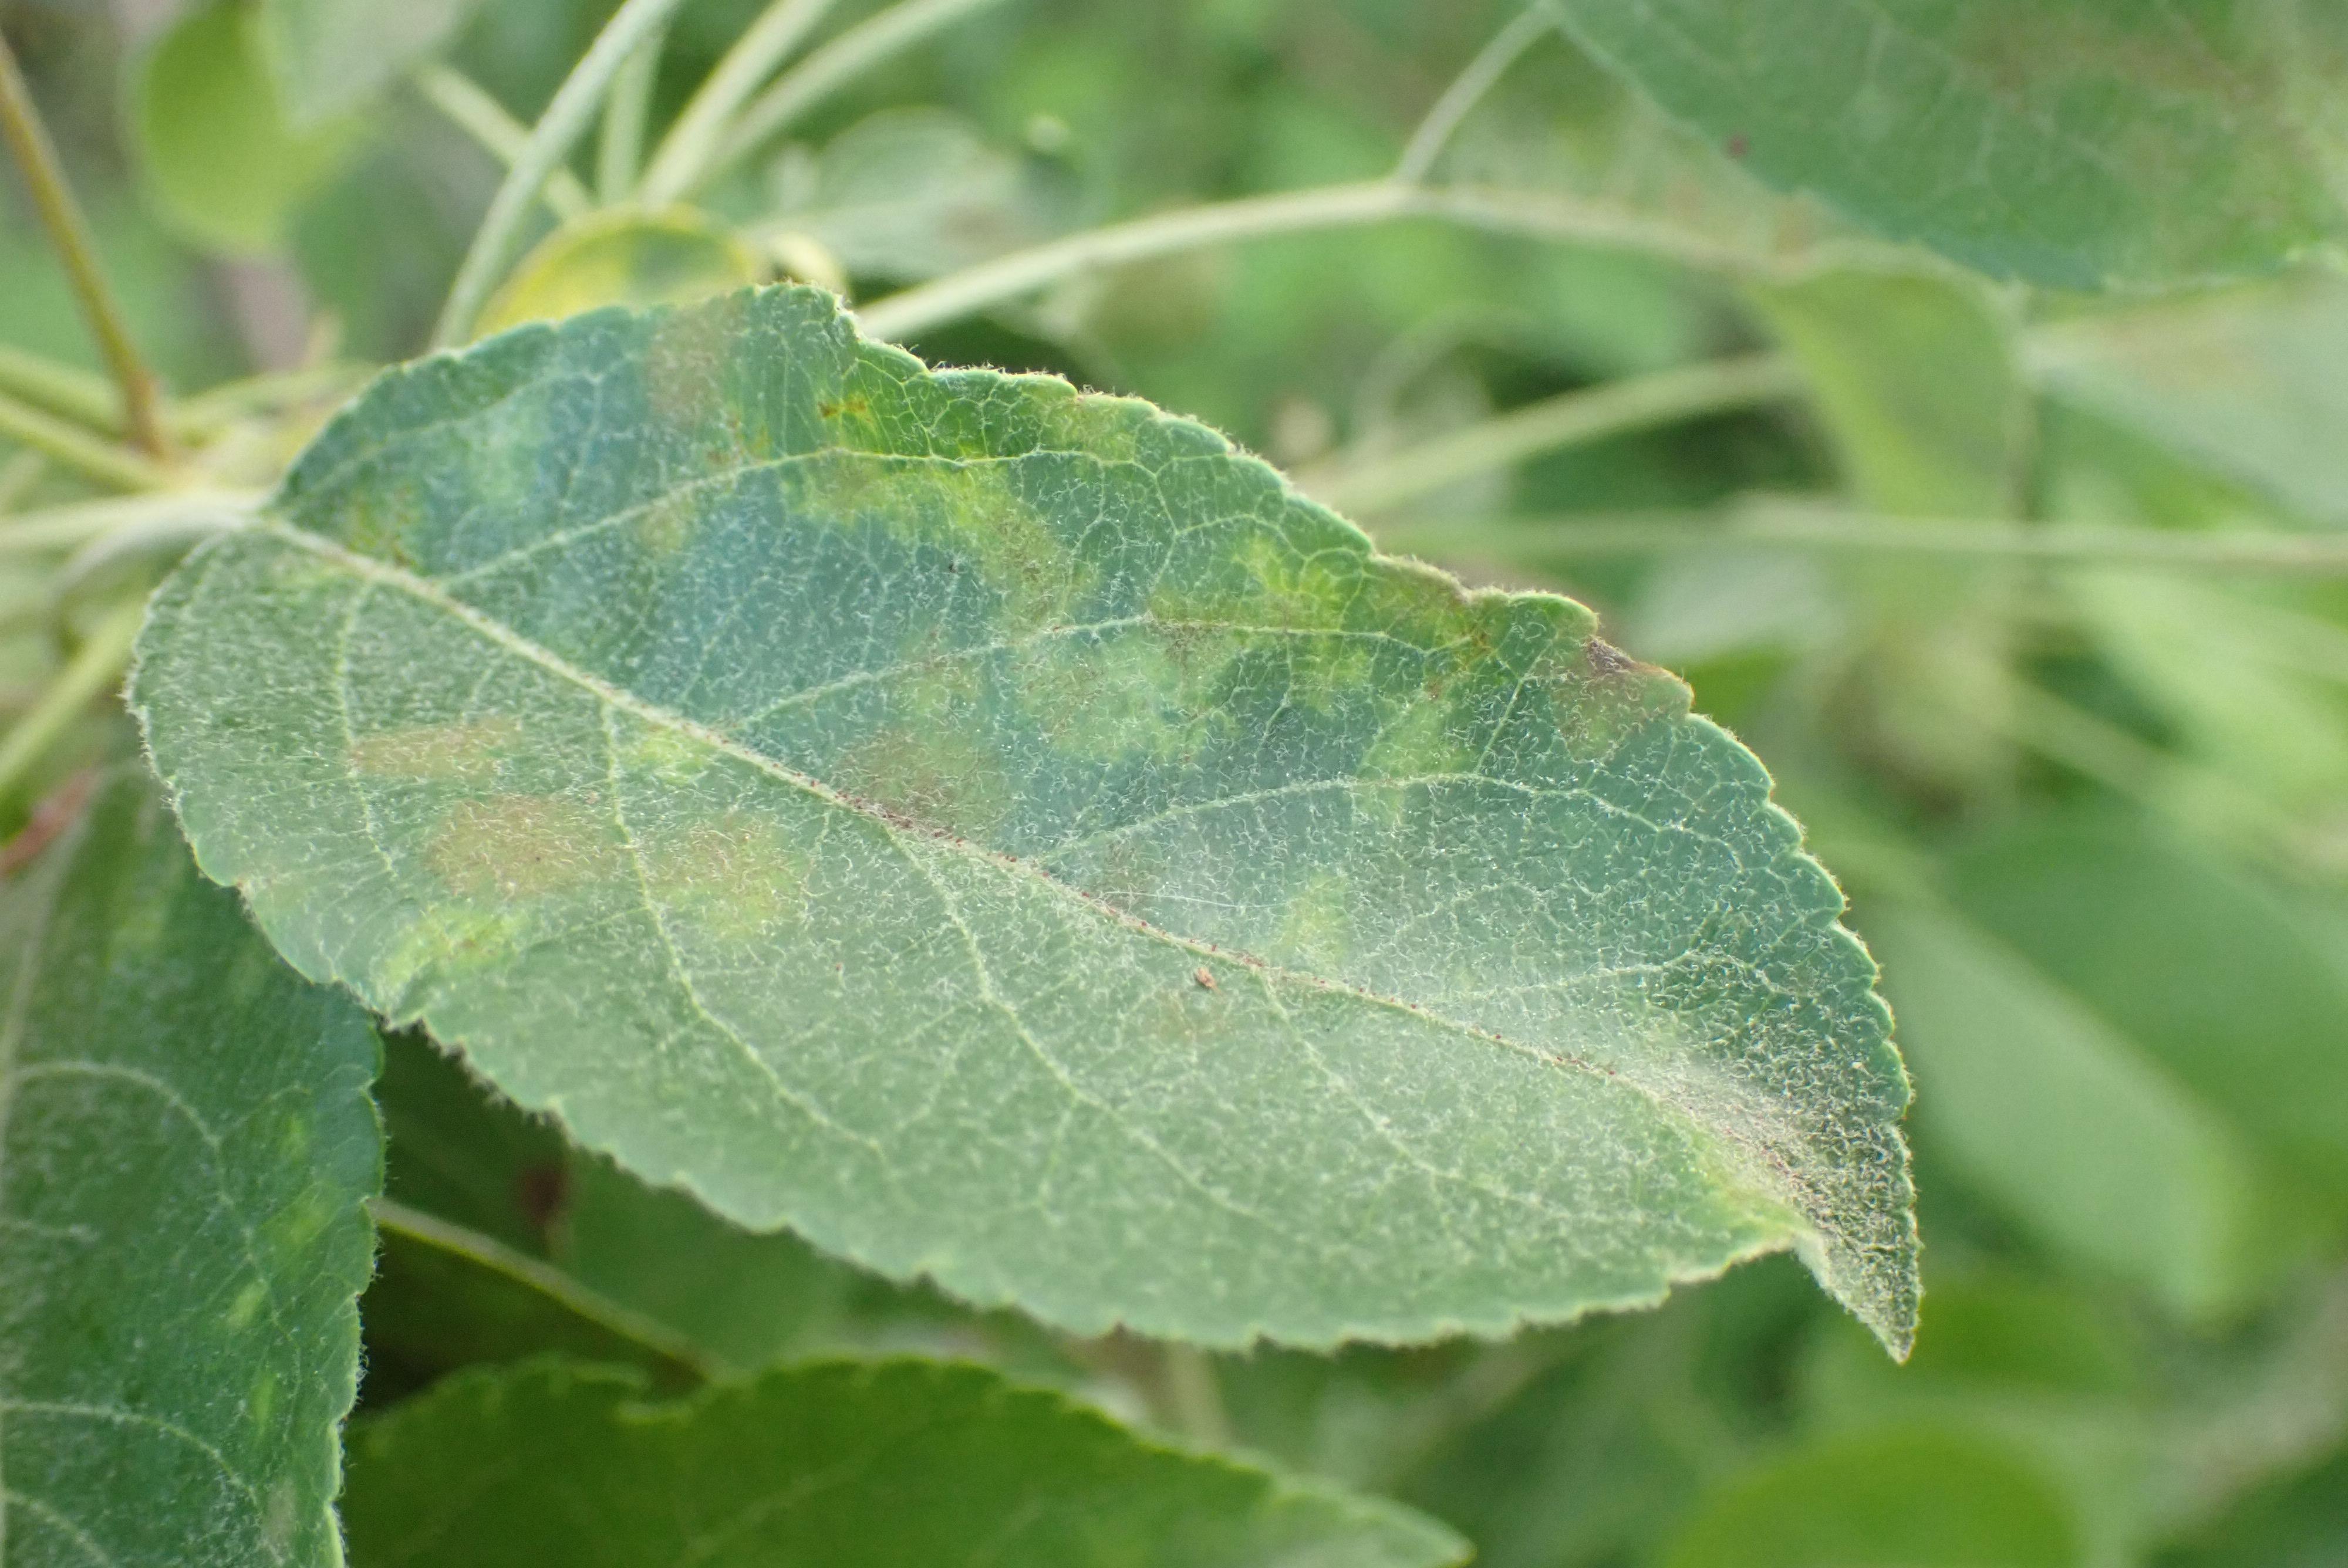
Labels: scab